Large Magellanic Cloud

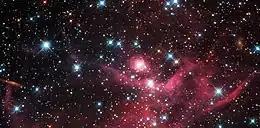
Small part of the Large Magellanic Cloud

Both the Large and Small Magellanic Clouds have been easily visible for southern nighttime observers well back into prehistory. It has been claimed that the first known written mention of the Large Magellanic Cloud was by the Persian astronomer 'Abd al-Rahman al-Sufi Shirazi (later known in Europe as "Azophi"), which he referred to as "Al Bakr", the White Ox, in his "Book of Fixed Stars" around 964 AD. However, this seems to be a misunderstanding of a reference to some stars south of Canopus which he admits he had not seen.